Juchitán District

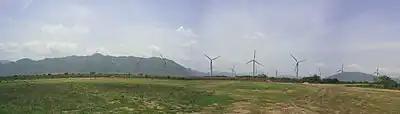
La Venta wind farm

There are plans to build more, although there has been local resistance due to the communal ownership of land and concerns that the annual rental prices offered are too low